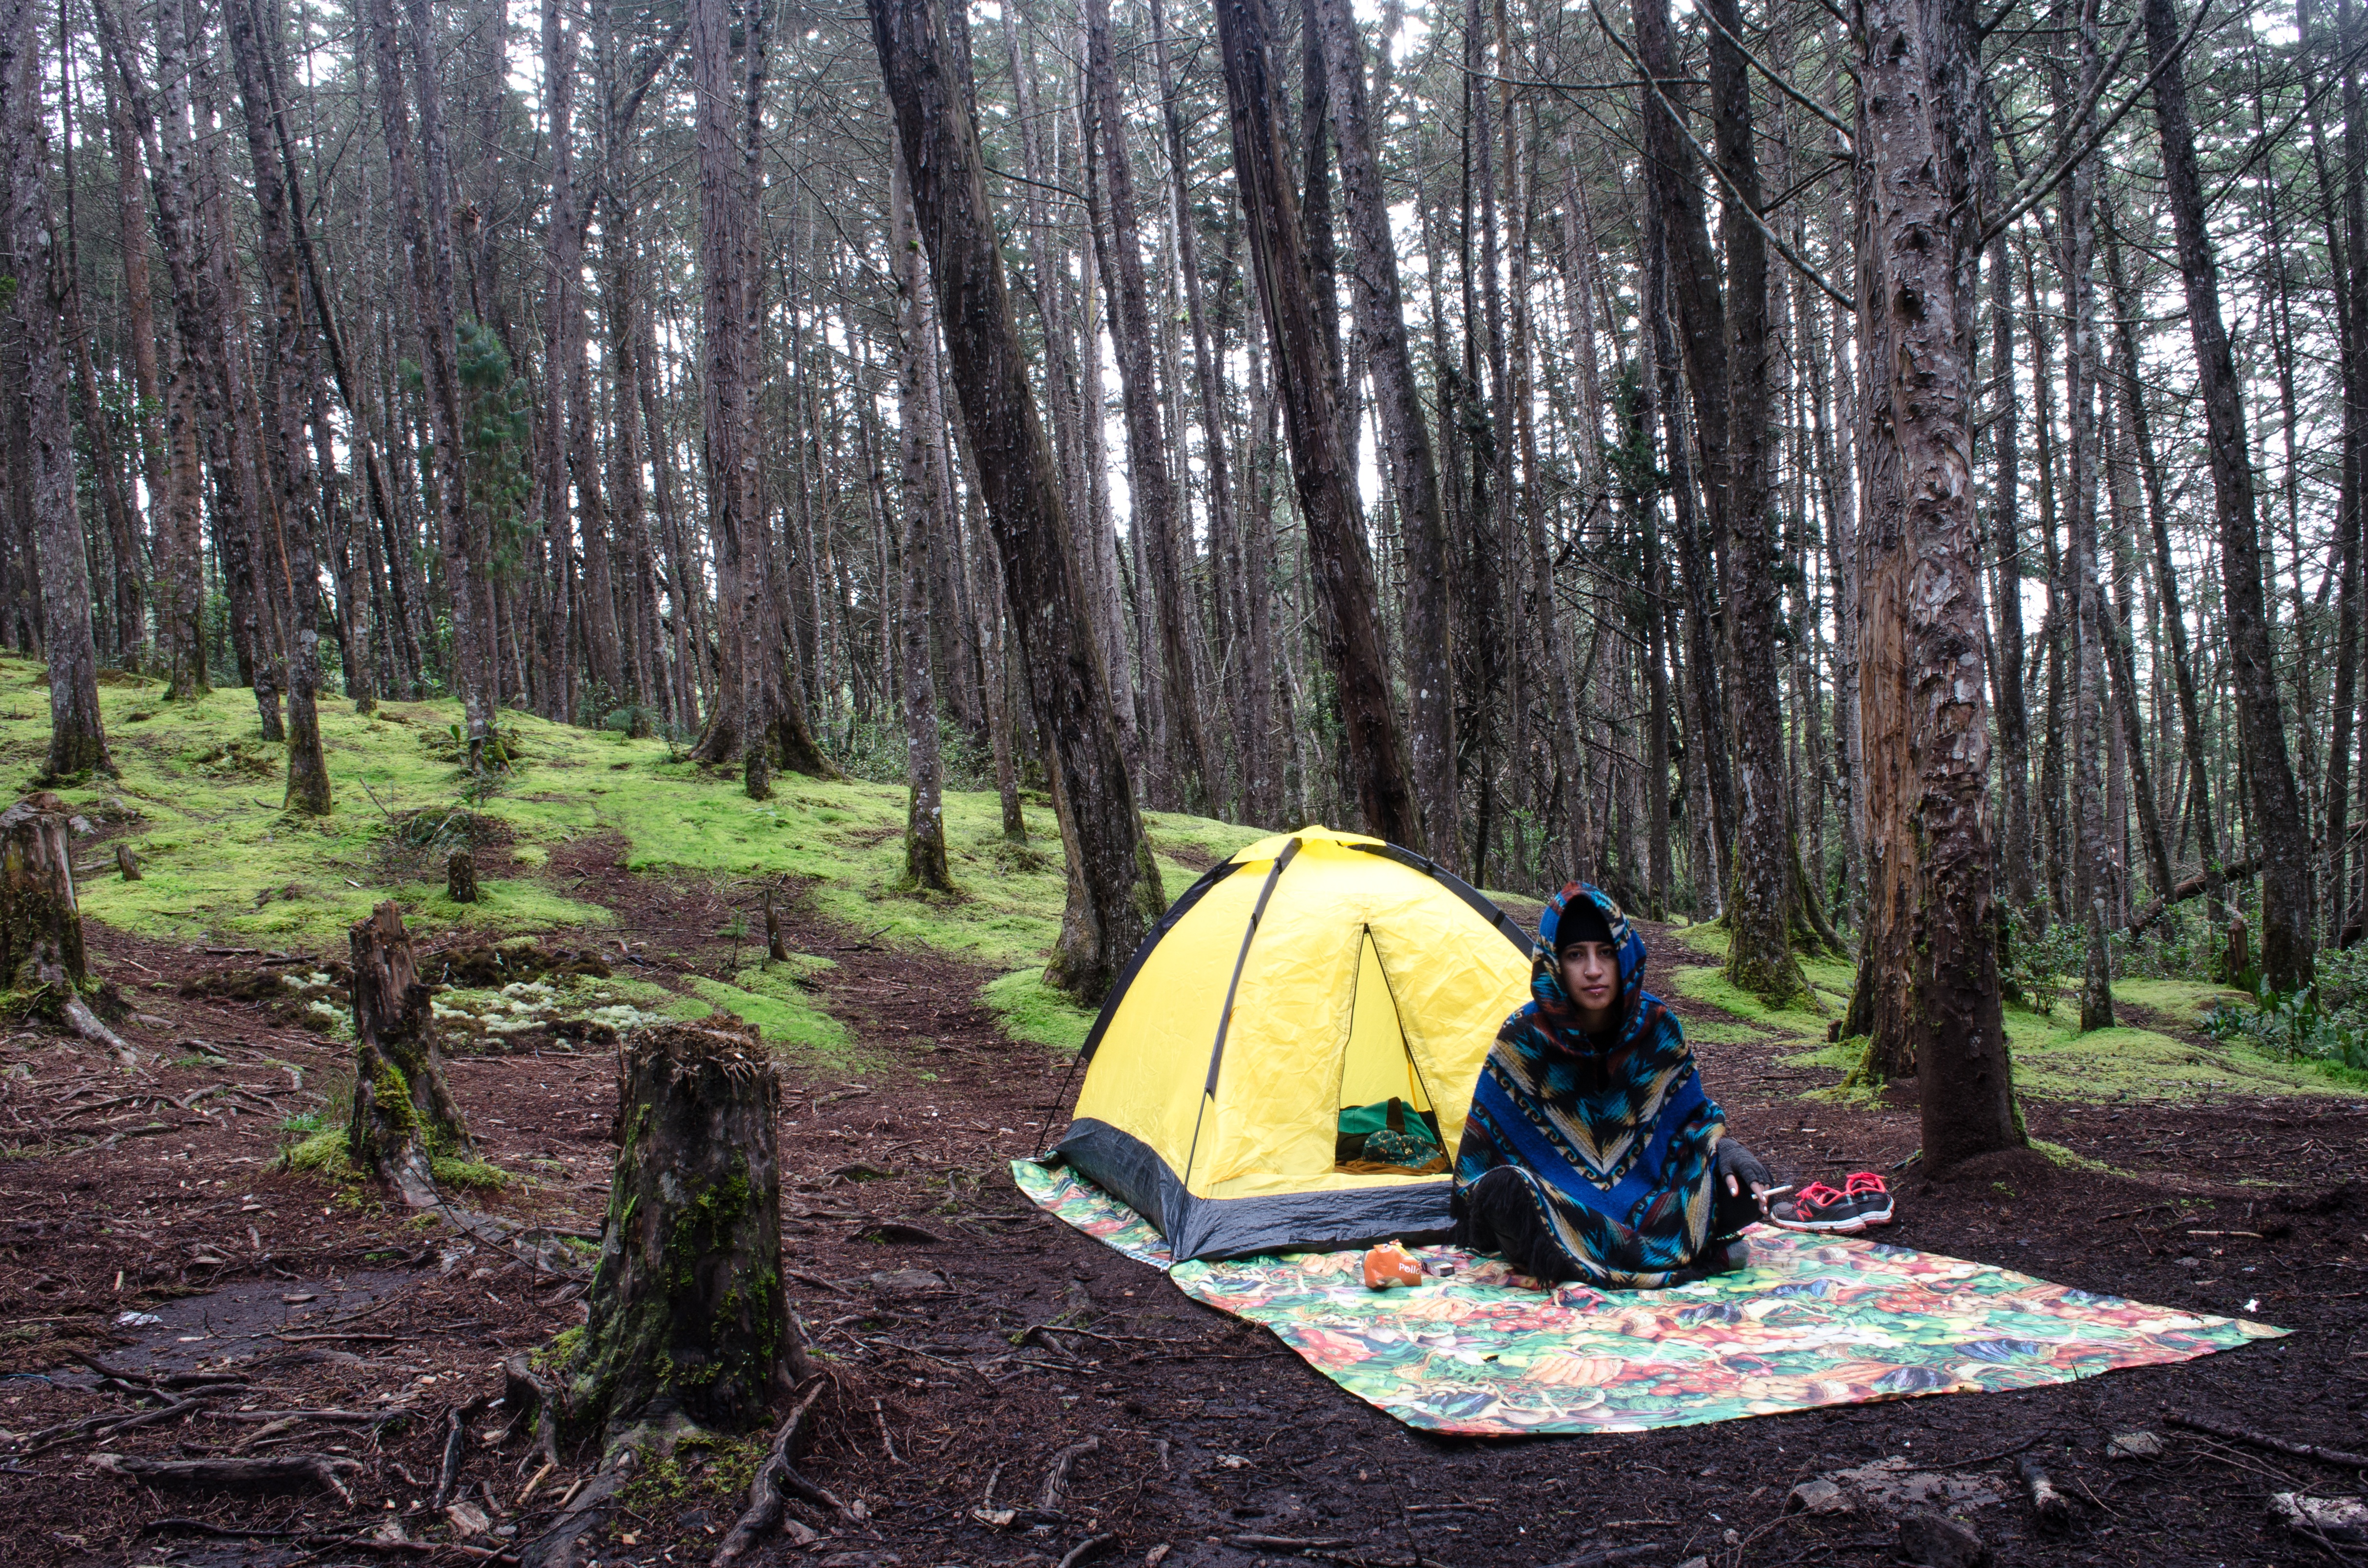
landscape, tree, forest, path, wilderness, plant, trail, adventure, recreation, camping, leisure, national park, tent, woodland, awe, state park, outdoor recreation, sdd, sdejd, plant community